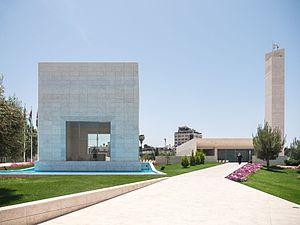
Mausolée de Yasser Arafat et minaret vue depuis la Mouqata en 2017
La Mouqata'a désigne, depuis les Accords d'Oslo de 1993, les bureaux gouvernementaux de l'Autorité palestinienne et le quartier général de l'administration locale palestinienne. Le terme vient de l'arabe et est plus généralement utilisé pour désigner un quartier général gouvernemental. Principalement deux « Mouqata'as » ont été utilisées par le pouvoir palestinien, à Ramallah en Cisjordanie et dans la ville de Gaza. Ces bâtiments furent construits à l'époque du mandat britannique sur la Palestine et étaient utilisés par le pouvoir colonial.
Yasser Arafat, né le 24 août 1929 et président de l'Autorité palestinienne depuis 1994, meurt le 11 novembre 2004 à l'hôpital d'instruction des armées Percy, à Clamart.